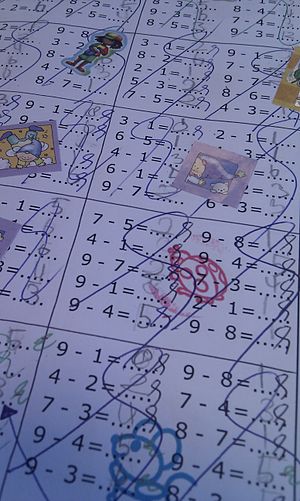
Talblindhed
Dyskalkuli eller talblindhed eller er en specifik indlæringsvanskelighed i matematik. Talblindhed er internationalt anerkendt, idet den er optaget i WHO's diagnosemanual ICD-10 under F81.2 – i samme kategori som ordblindhed.